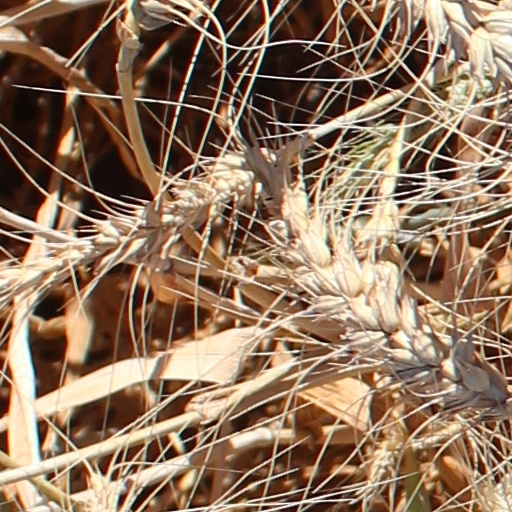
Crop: wheat